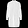
Label: Shirt